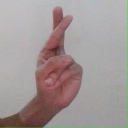
अक्षर: र